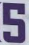
Number: 5